Architects (British band)

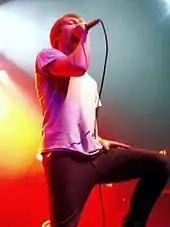
Sam Carter performing in 2009 at the Electric Factory in Philadelphia. Carter joined the band in 2007 after the departure of Matt Johnson.

After Johnson's departure, Dan Searle said that when Johnson left the band, they all saw Sam Carter performing with other local bands and decided it was an "easy choice". Ali Dean approached Carter while he was at work and had a few band practices. When Carter joined as Architects' new lead vocalist he made his on-stage debut by performing the song "The Darkest Tomb". After this amicable departure, Johnson went on to form the band Whitemare with ex-members of Johnny Truant and Centurion, and also briefly Architects guitarist Tim Hillier-Brook on bass. Architects released their second album "Ruin" on 25 October 2007. Despite releasing their debut album "Nightmares" the previous year the band felt they had developed as songwriters a lot and wished to release something quicker. Carter felt pressure when writing the lyrics for "Ruin" as he had a six-week period between joining Architects and going into the studio to record. Dan Searle commented that Carter drew from more personal experience in his lyrics than their previous singer Johnson. They supported Suicide Silence in 2007 on The Cleansing The Nation Tour in the United States.